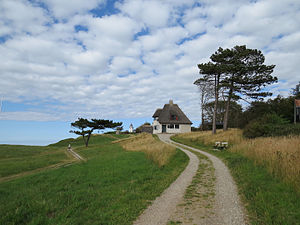
Knud Rasmussens Hus
Knud Rasmussens Hus i Hundested er i dag indrettet som mindestue for Danmarks berømte polarforsker Knud Rasmussen. Her er der mulighed for at opleve minder fra Knud Rasmussens videnskabelige ekspeditioner i Grønland.